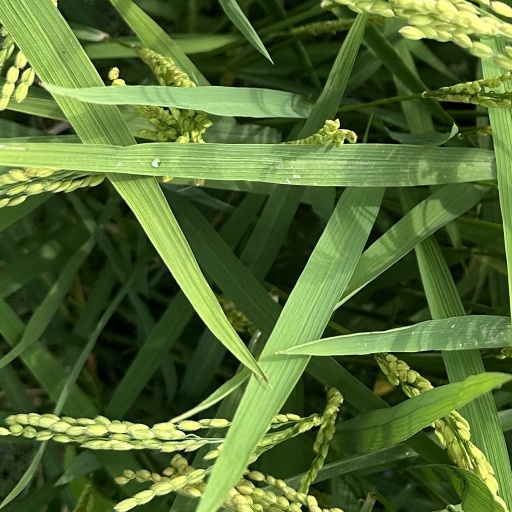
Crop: rice